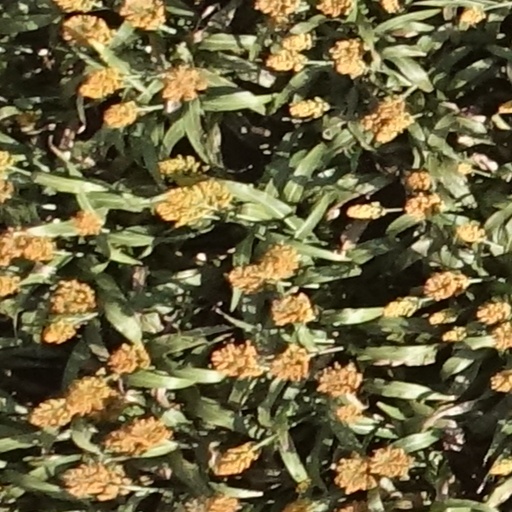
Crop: sorghum